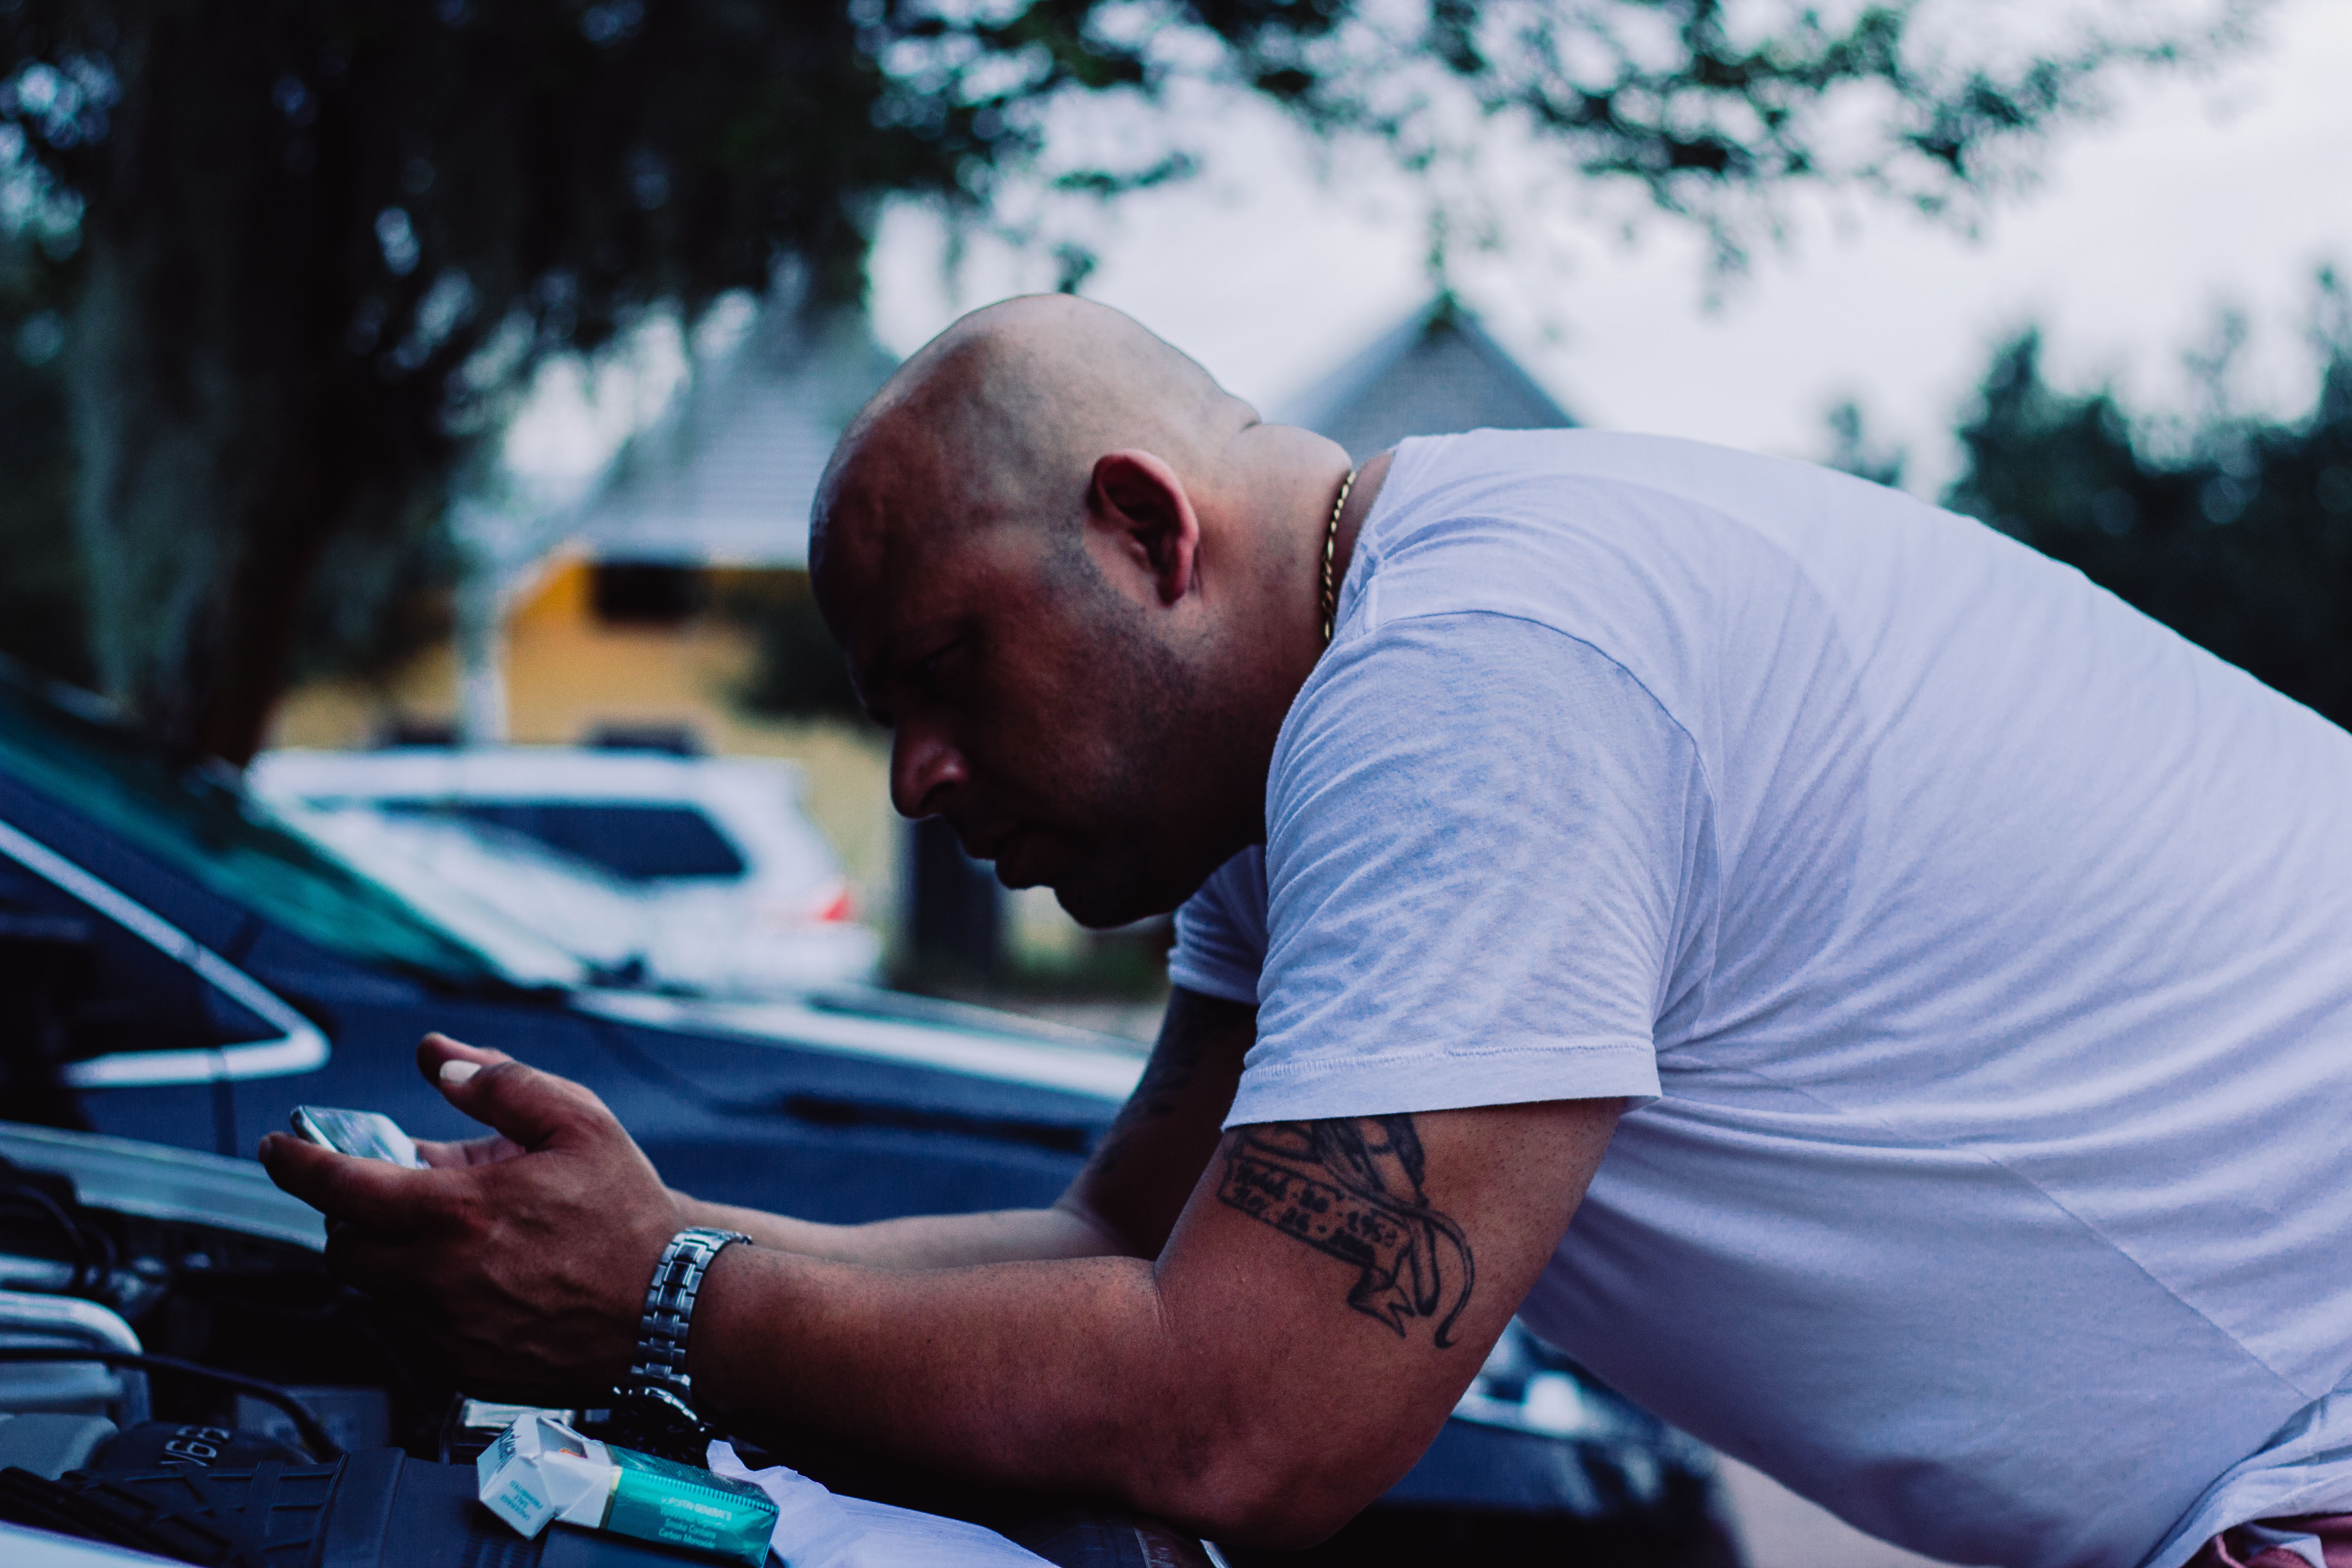
automotive design, luxury vehicle, car, vehicle, hood, automotive window part, photography, windshield, auto part, glass, street